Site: brandenburg
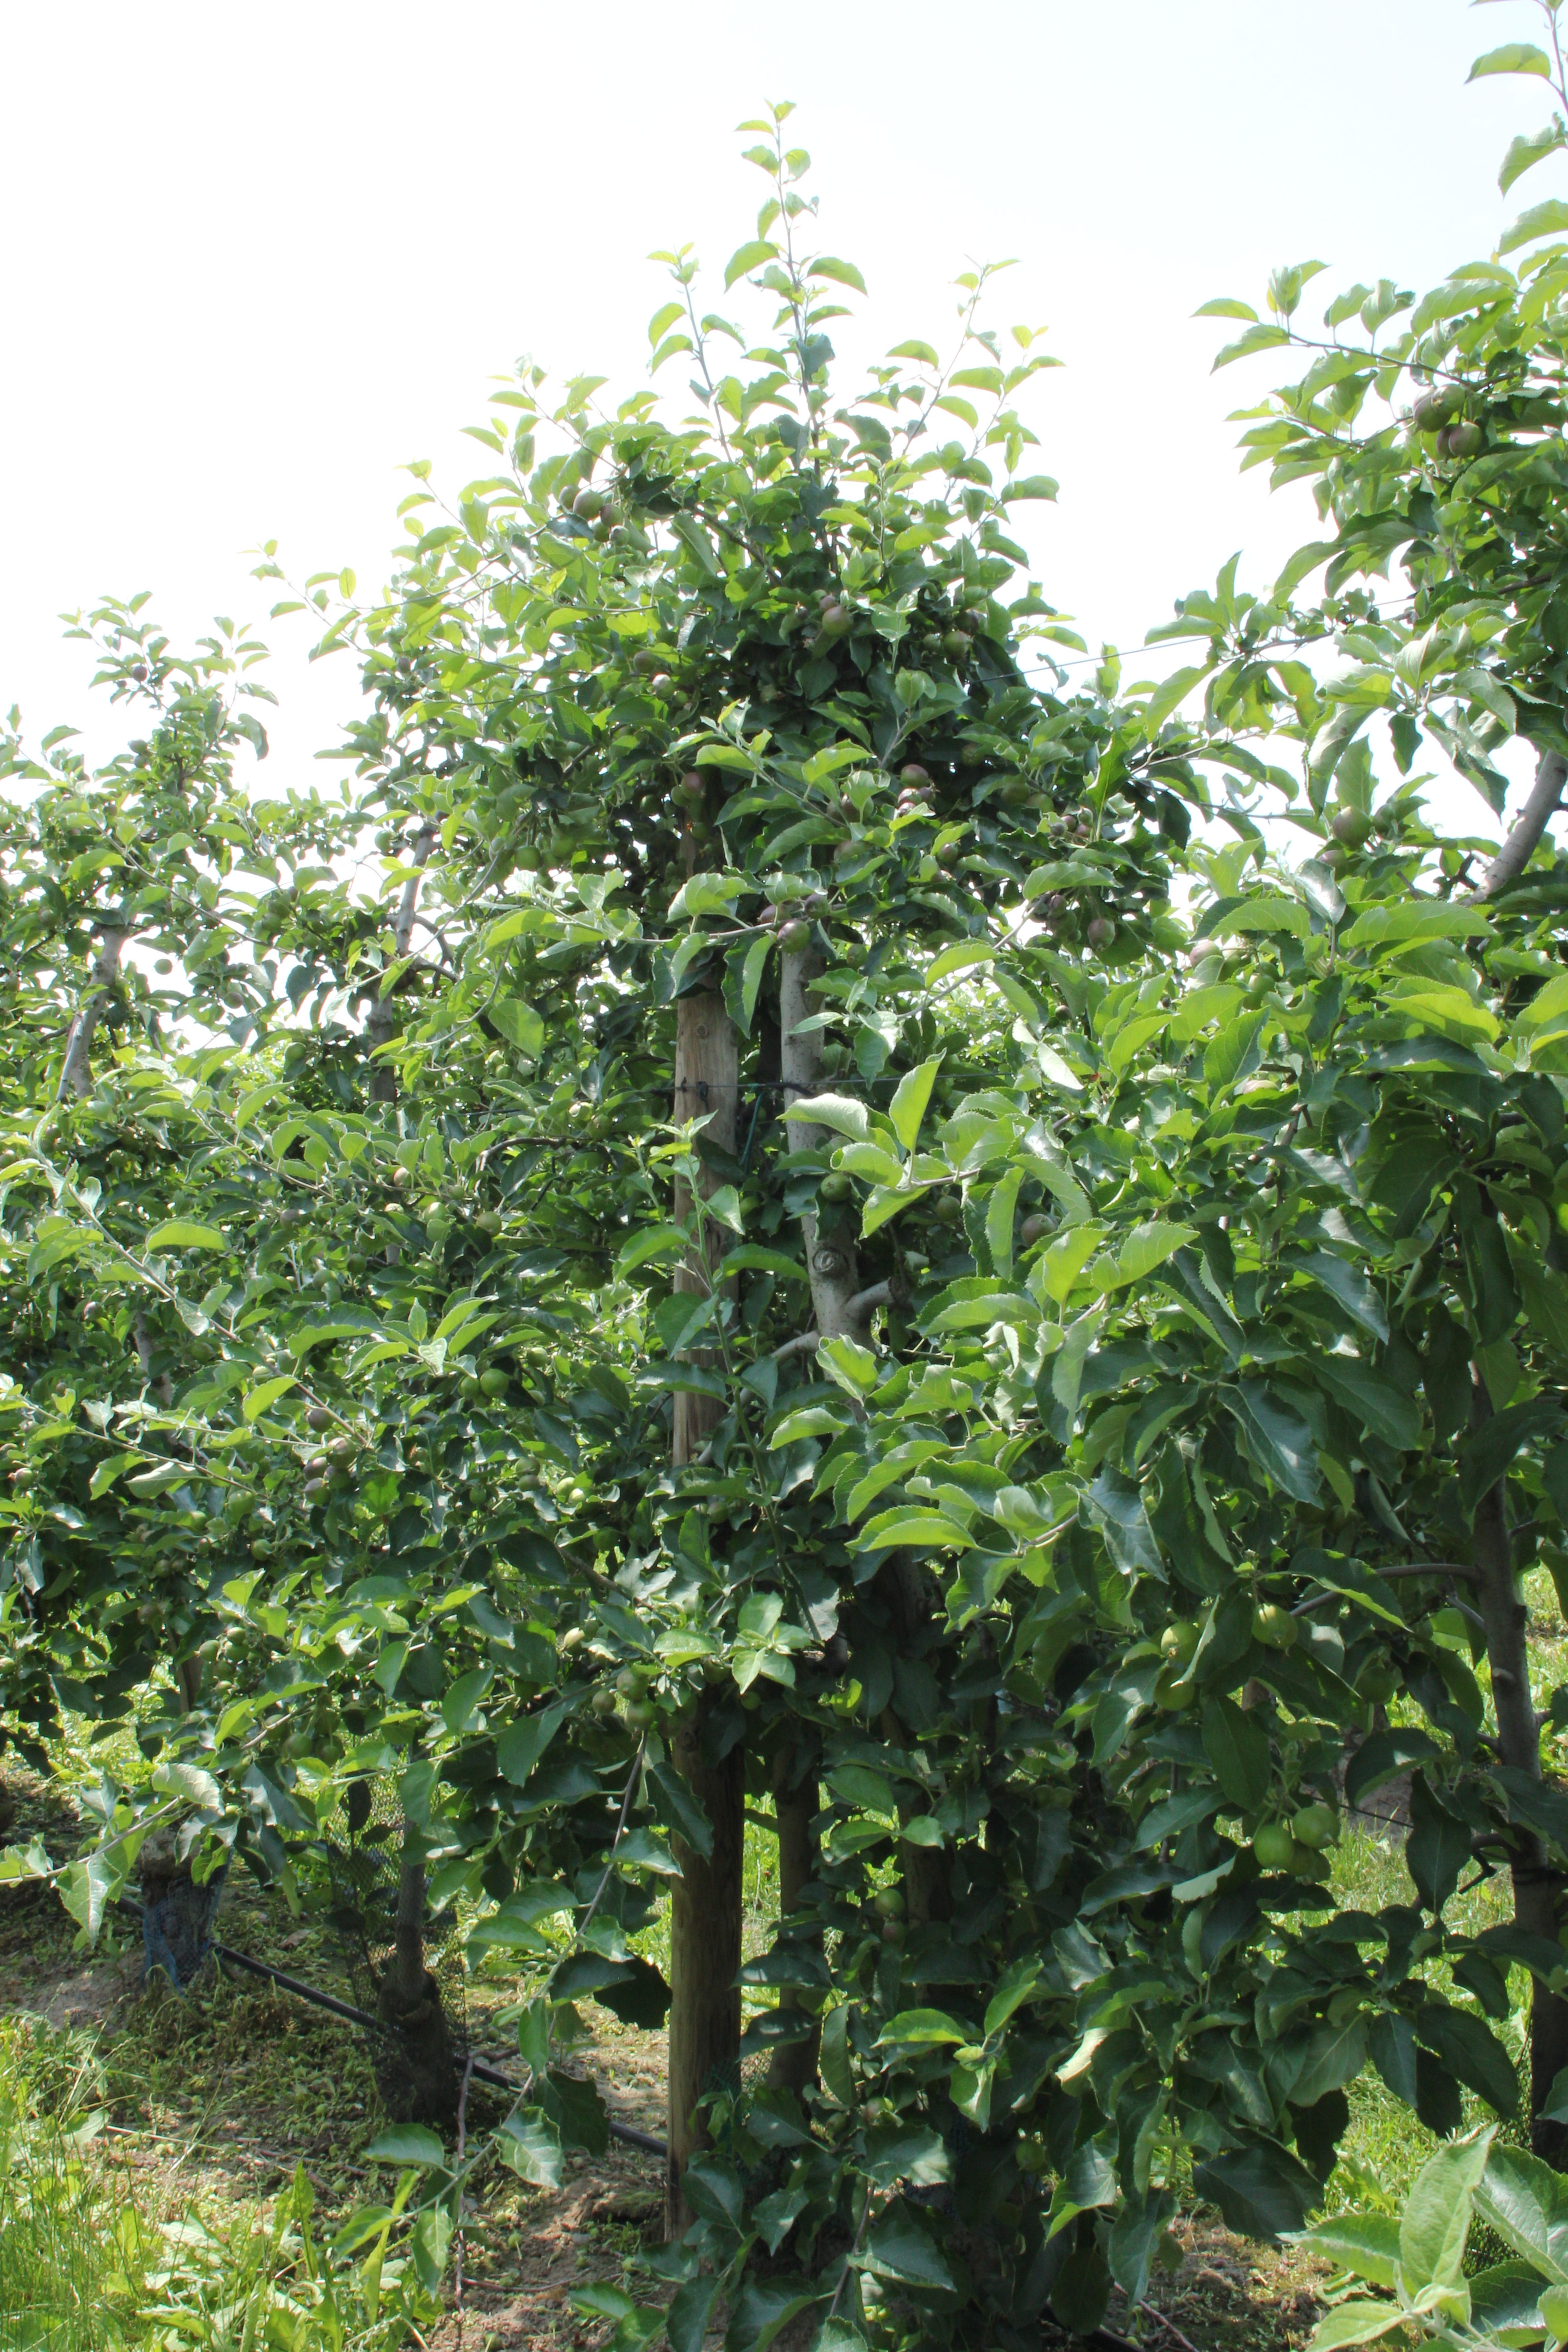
Growth stage (BBCH 73): Development of fruit